Dale Earnhardt Jr.

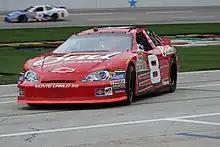
Earnhardt turning into the garage at Texas Motor Speedway in 2007

Earnhardt's proficiency as a car owner continued. His race team outside of DEI, JR Motorsports, in 2005 fielded a car in the USAR Hooters ProCup Series, winning once and qualifying for the Four Champions playoff. Mark McFarland moved to the Busch Series in 2006, driving the No. 88 JR Motorsports US Navy Chevrolet, with Richard Childress Racing providing assistance; however, he was fired before the fall Michigan race, the Carfax 250. He was replaced by Robby Gordon and Martin Truex Jr. for the rest of the year. Long-time short track racer Shane Huffman drove Earnhardt's USAR Hooters ProCup car in 2006. In 2006, during the spring weekend at Talladega Superspeedway, Earnhardt and other DEI drivers drove with special black paint schemes on their cars, reminiscent of his late father's famous No. 3 paint scheme. On Father's Day in 2006, he drove a vintage Budweiser car at Michigan International Speedway to honor both his grandfather (Ralph Earnhardt) and his father, who at one point in both their careers used the No. 8 car. After rain caused the race to be ended early, Earnhardt finished 3rd with Kasey Kahne winning the race. After 17 races in the 2006 season, Earnhardt sat 3rd in the championship standings with one win, coming at Richmond in May 2006.